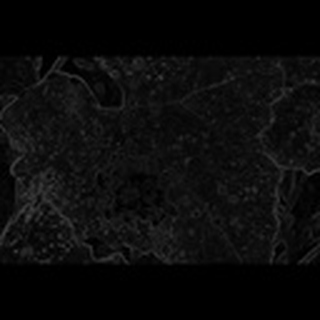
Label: cotton_powdery_mildew